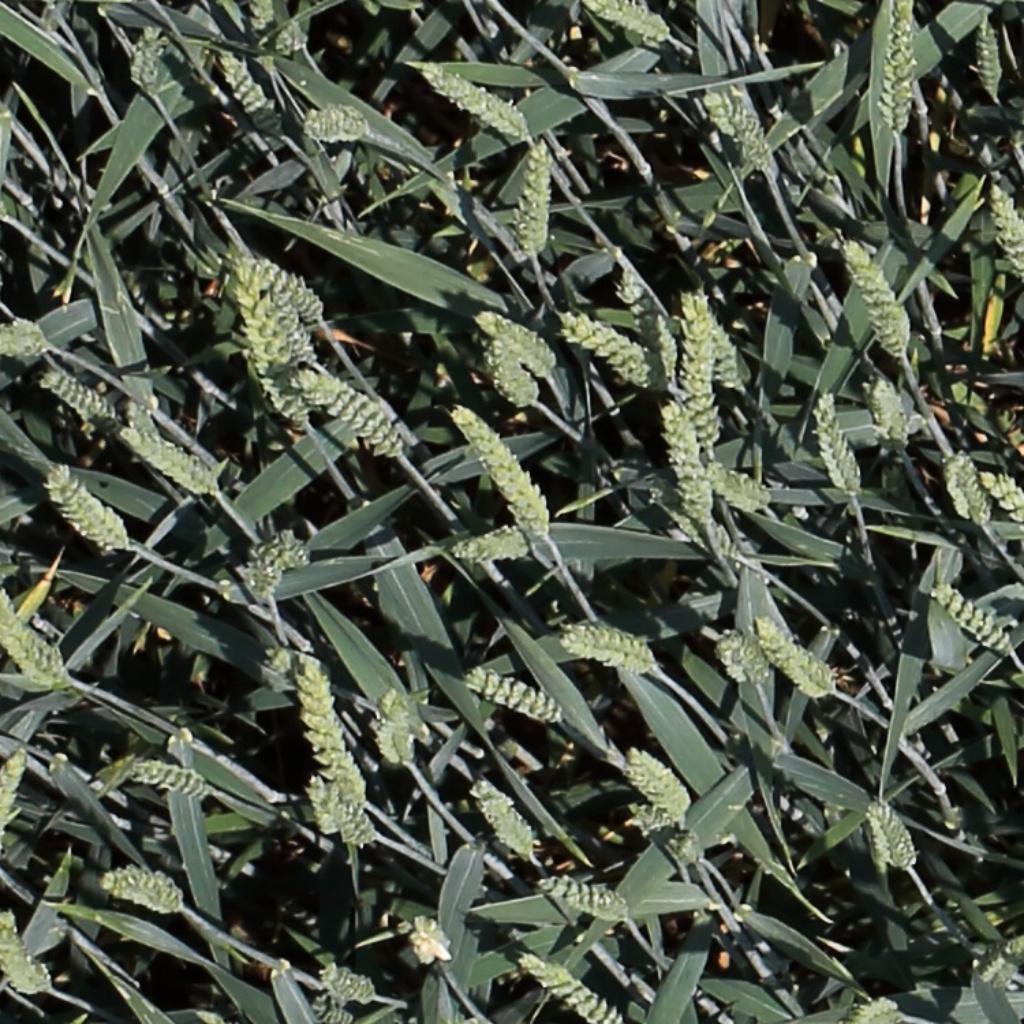
Country: Switzerland
Location: Usask
Wheat development stage: Filling